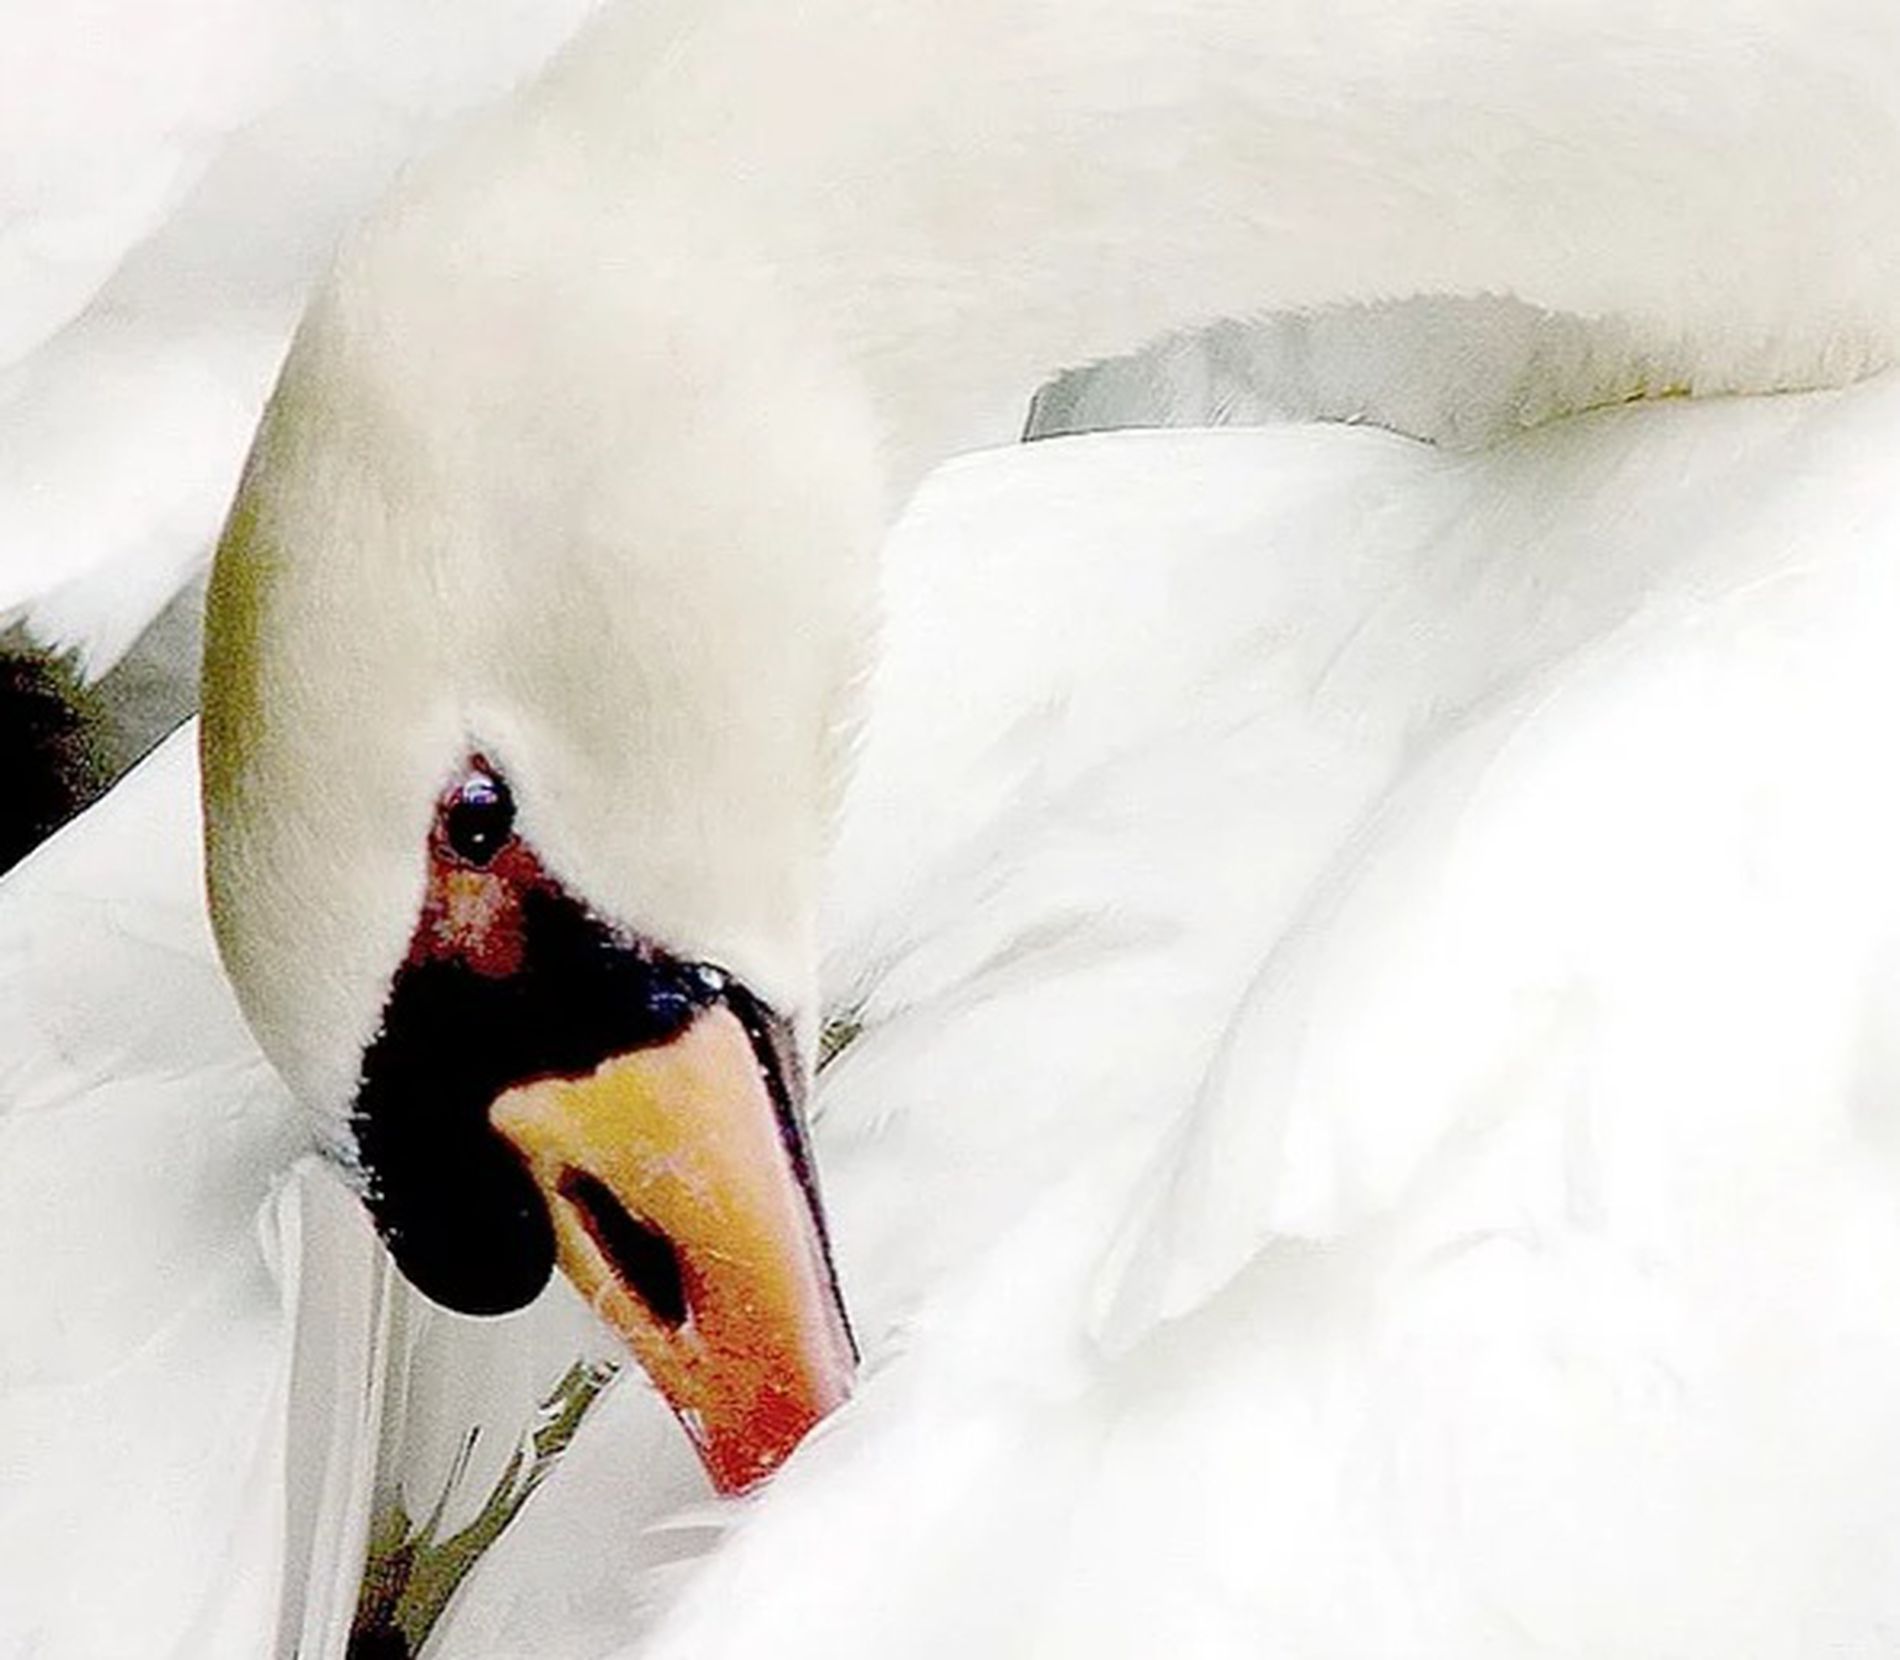
white swan
A close up image shows a swan's head and neck bent downwards, its beak partially obscured by its white feathers.
The swan's face is primarily white, with a distinctive black and orange beak.
An close up captures a swan preening its feathers.
 The angle is slightly high and angled.
The color palette is almost entirely white with touches of orange and black on the beak.
The style is portrait wildlife photography.
Labels: Animal, Beak, Bird, Swan, Person, Waterfowl